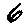
Label: 6